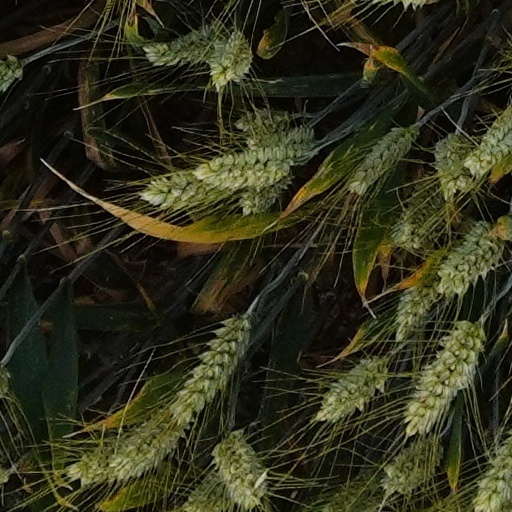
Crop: wheat